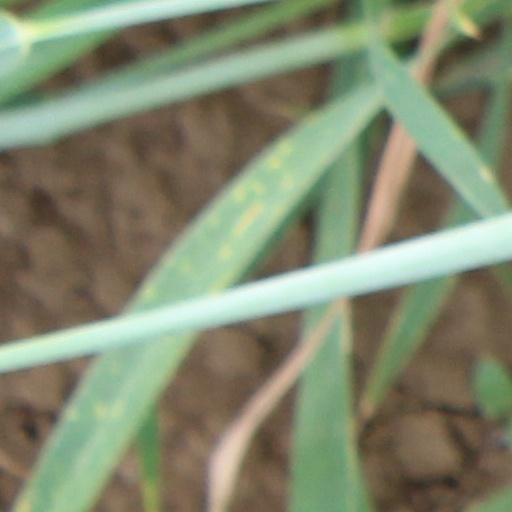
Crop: wheat